Hurricane Douglas (2020)

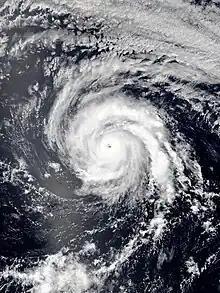
Douglas at peak intensity in the open Pacific on July 23

Hurricane Douglas was a strong tropical cyclone that became the closest passing Pacific hurricane to the island of Oahu on record, surpassing the previous record held by Hurricane Dot in 1959. The eighth tropical cyclone, fifth named storm, first hurricane, and first major hurricane of the 2020 Pacific hurricane season, Douglas originated from a tropical wave which entered the basin in mid-July. Located in favorable conditions, the wave began to organize on July 19. It became a tropical depression on July 20 and a tropical storm the following day. After leveling off as a strong tropical storm due to dry air, Douglas began rapid intensification on July 23, becoming the season's first major hurricane the following day and peaking as a Category 4 hurricane. After moving into the Central Pacific basin, Douglas slowly weakened as it approached Hawaii. The storm later passed north of the main islands as a Category 1 hurricane, passing dangerously close to Oahu and Kauai, causing minimal damage, and resulting in no deaths or injuries. Douglas weakened to tropical storm status on July 28, as it moved away from Hawaii, before degenerating into a remnant low on July 29 and dissipating on the next day.